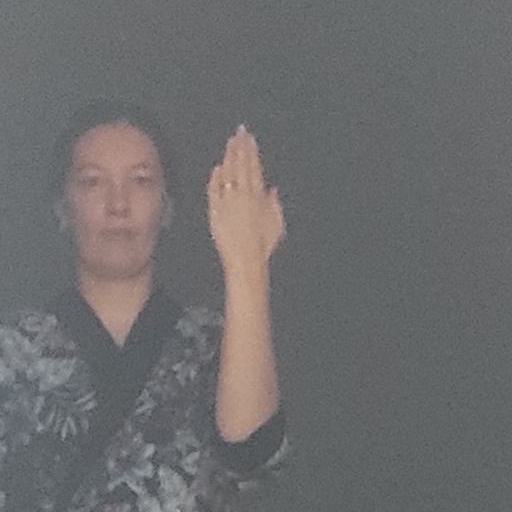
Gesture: stop_inverted